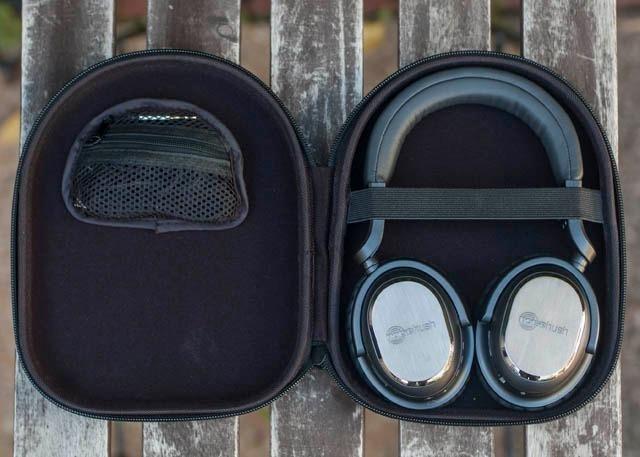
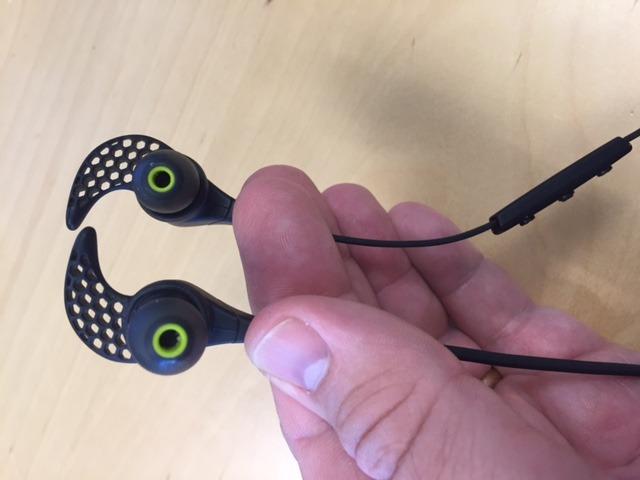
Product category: headphones
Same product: no